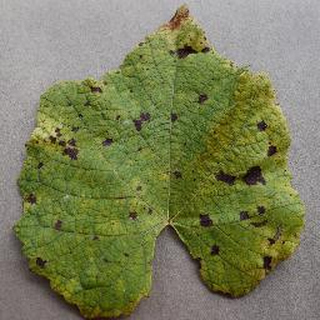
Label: grape_leaf_blight